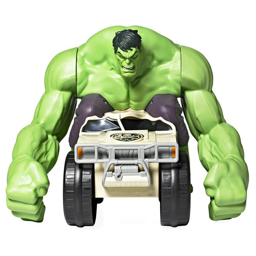
here at parents , we get the year 's new toys sent to us months before the holidays and invite kids of all ages to come in and give them aw